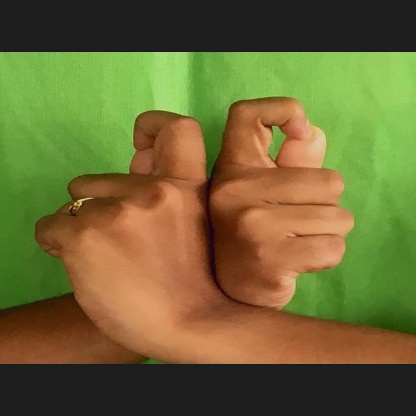
Mudra: Berunda